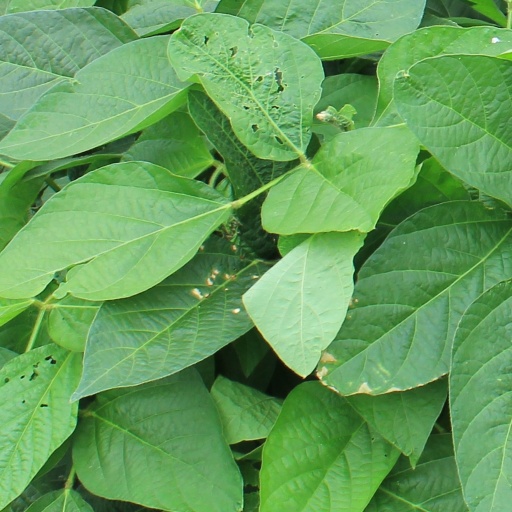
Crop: soybean